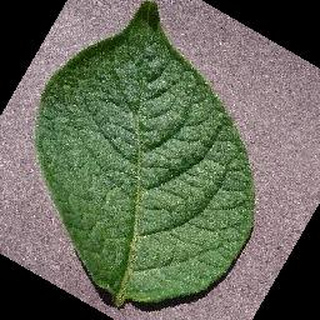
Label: healthy_potato